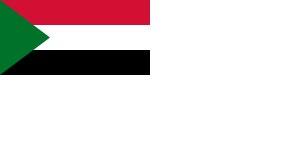
Le drapeau du Soudan a été adopté le 20 mai 1970. Il est composé d'un triangle vert à la hampe et de trois bandes horizontales de couleur: rouge, blanche et noire. Ces quatre couleurs sont les couleurs panarabes.